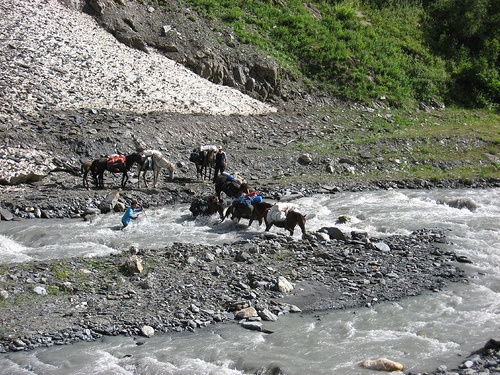
A group of horses walking across a fast moving river.
Several horses crossing a river area with men.
The group of horse riders have stopped at a river.
a group of horses standing bt a river while some cross it
A group of people guide a group of horses across a rocky running river.